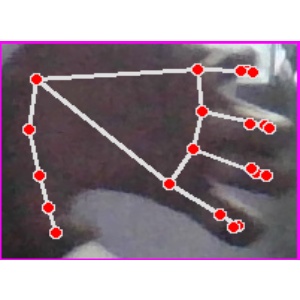
अक्षर: त